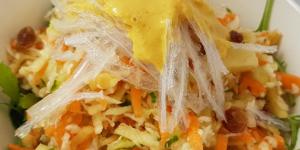
ensalada de repollo y zanahoria sin mayonesa